Jean Sothern

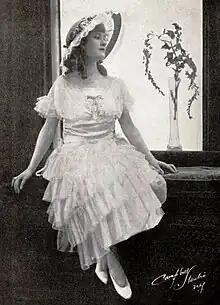
Jean Sothern in 1916

Jean Sothern (December 5, 1893 – April 14, 1964) was an American actress in silent films, vaudeville, and radio. She had leading roles in silent films and became popular before World War I.